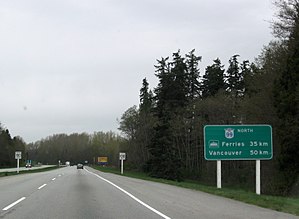
British Columbia Highway 99 / Galleri
British Columbia Highway 99, også kendt som Sea to Sky Highway, Squamish Highway, Route 99 og Whistler Highway, er en større nord-sydgående hovedfærdselsåre i British Columbia, Canada. Den starter ved den canadisk-amerikanske grænse syd for Vancouver, kører nordpå gennem Downtown Vancouver, Squamish og Whistler, før den drejer østpå og ender ved Lilooet, hvor den støder sammen med British Columbia Highway 97. Ruten er i alt 409 kilometer lang. Navnet stammer fra den tidligere amerikanske motorvej U.S. Route 99, som den oprindeligt startede fra ved grænseovergangen. I dag hedder denne motorvej Interstate Highway 5.